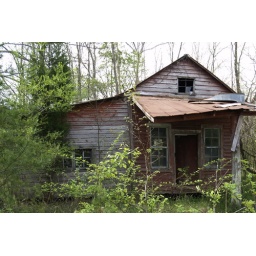
Little faded red house (or store) beside NC62N on way to Yancyville, NC, Caswell county